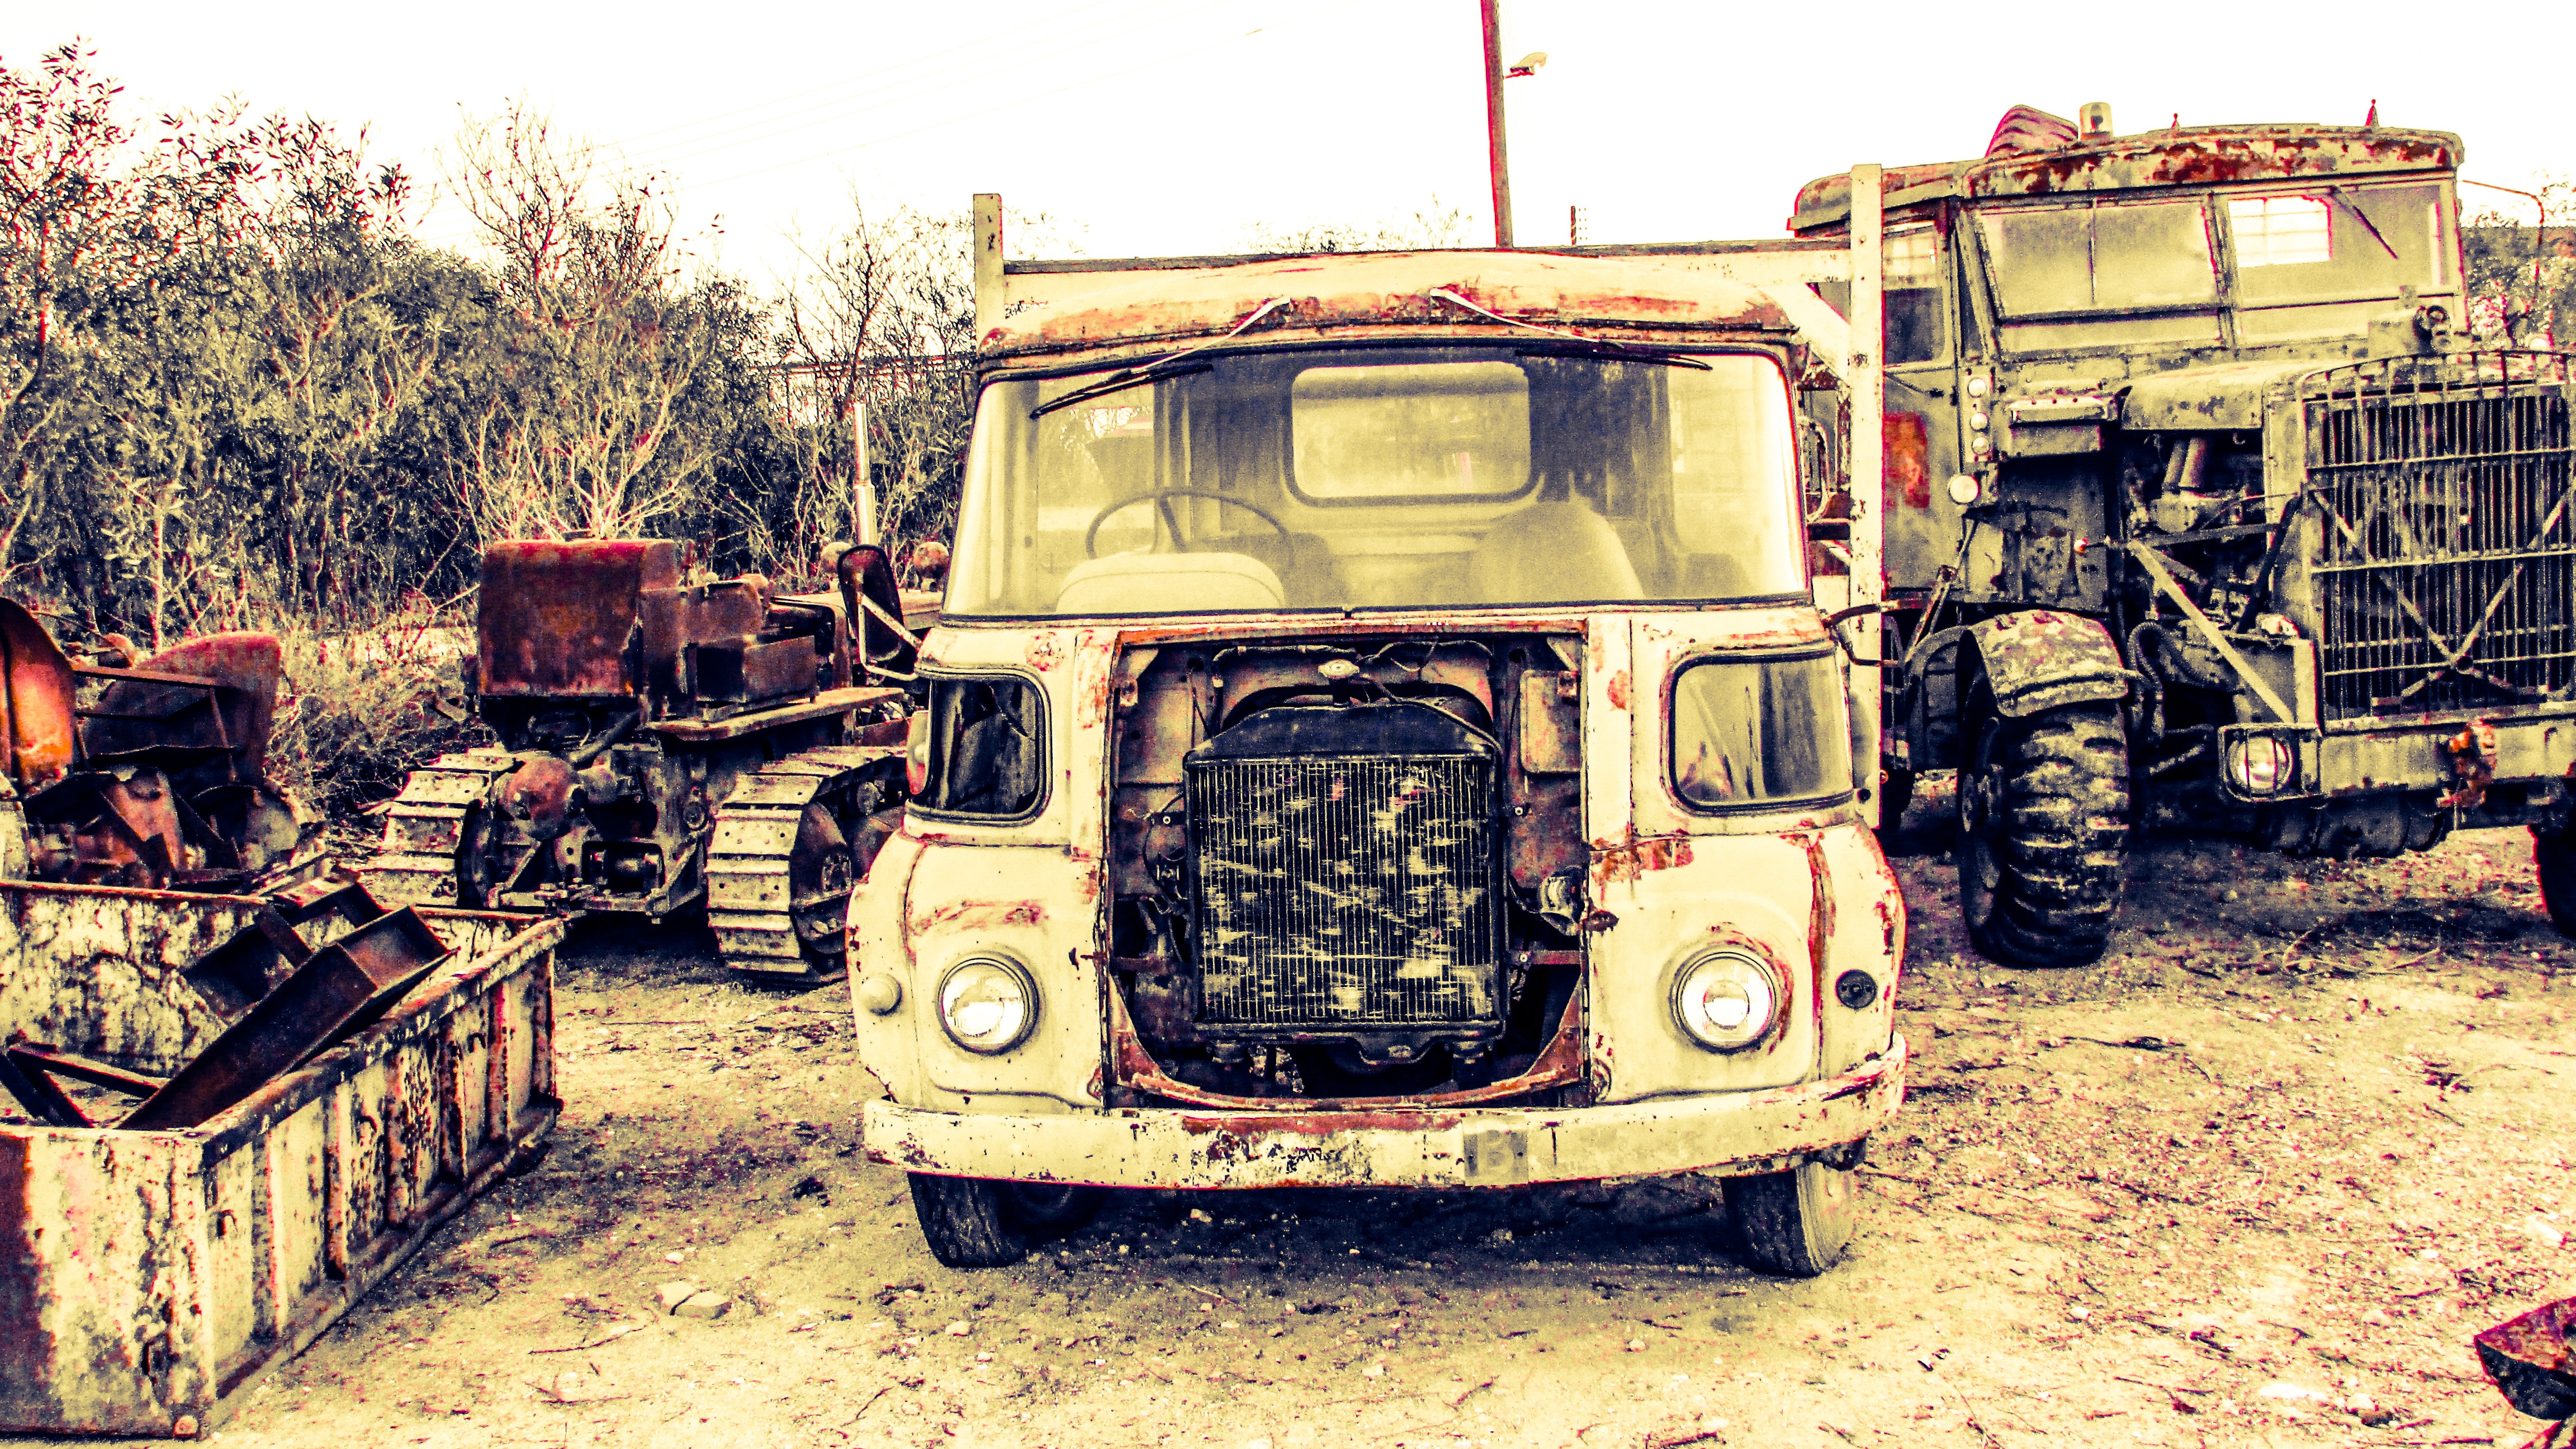
car, antique, old, jeep, transportation, transport, truck, vehicle, metal, abandoned, vintage car, rusty, off road vehicle, land vehicle, car cemetery, off roading, military vehicle